Villemus

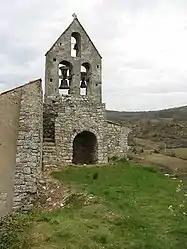
The bell tower of the church in Villemus

Villemus is a commune in the Alpes-de-Haute-Provence department in southeastern France.